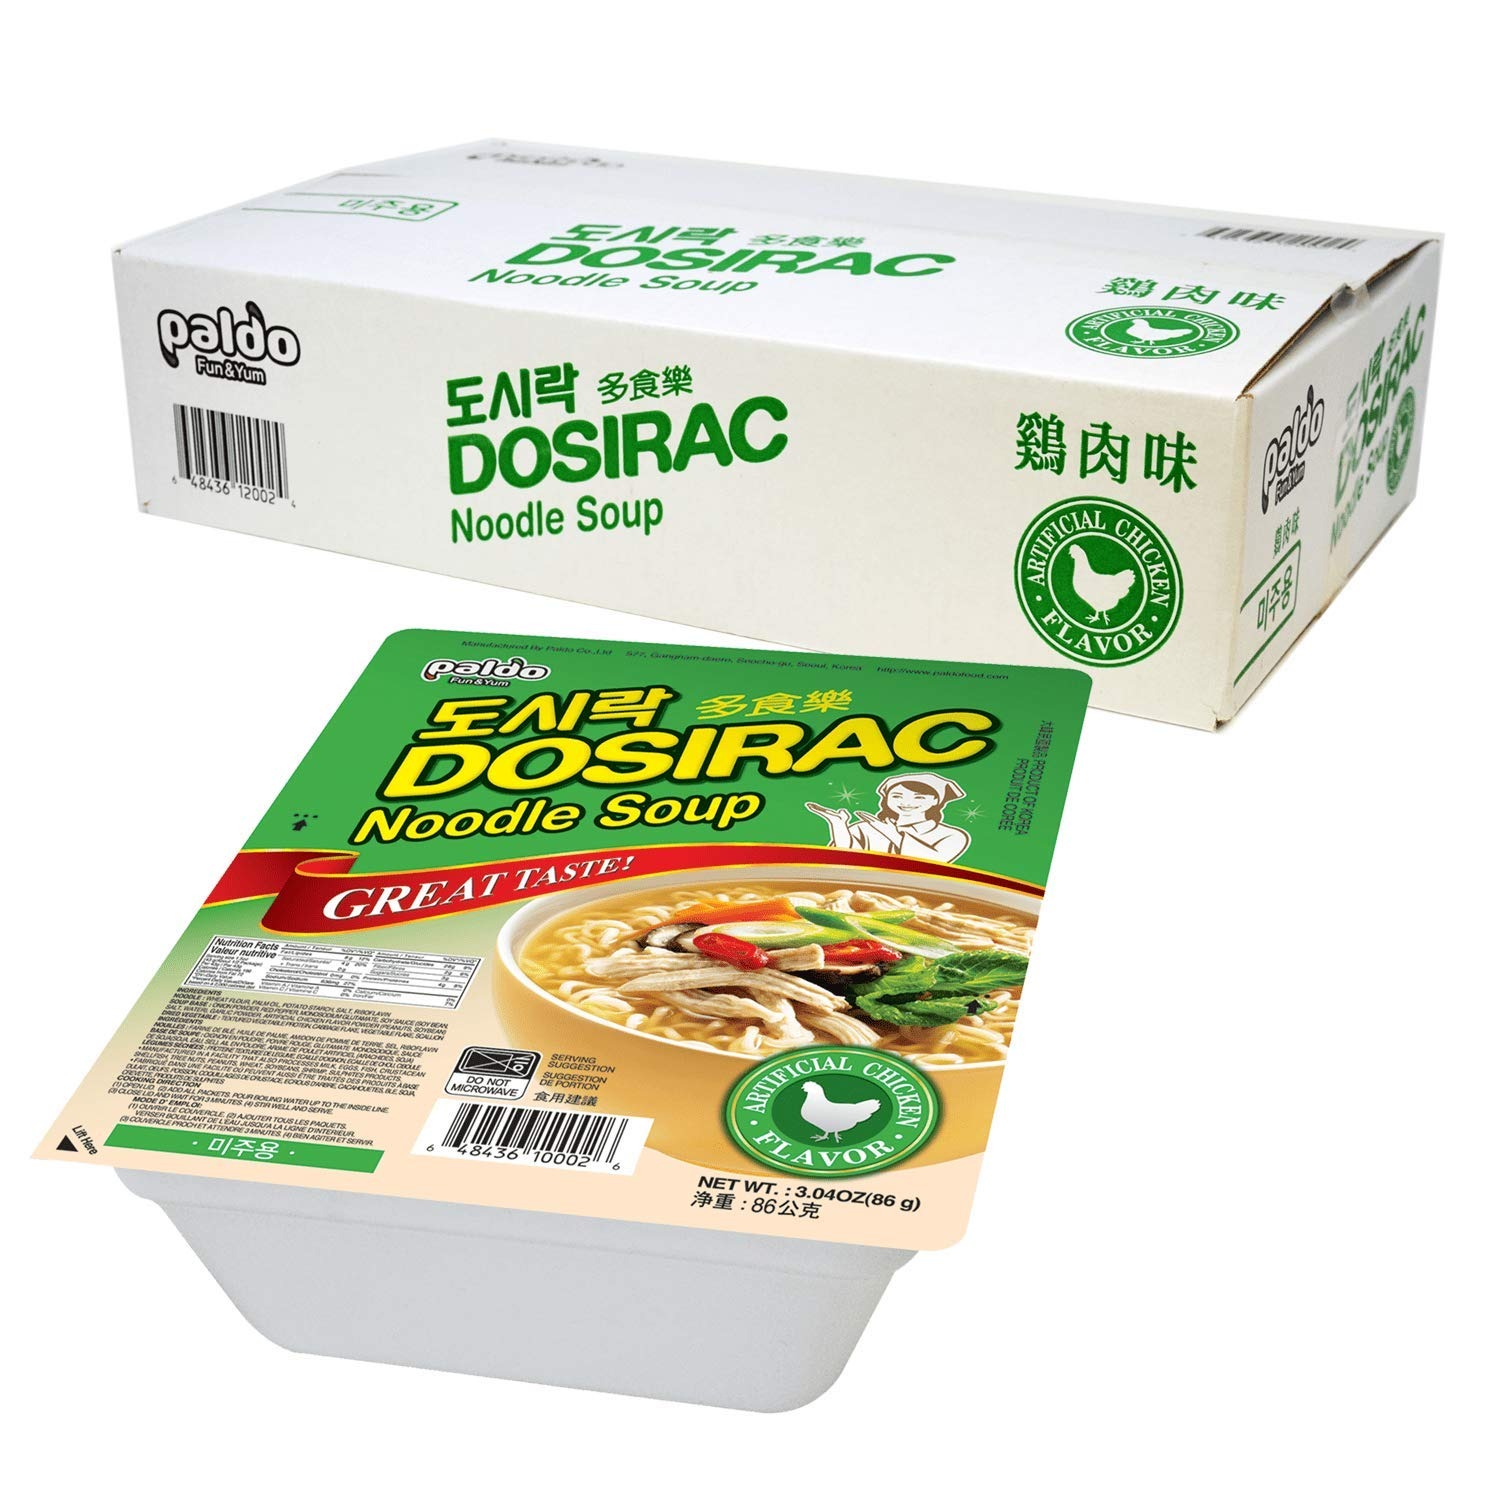
Item Name: Paldo Fun & Yum Dosirac Chicken Noodle Soup Bowl, Pack of 12, Best Oriental Style Korean Ramyun Dosiracmen, Most Loved Korean Noodles, Non-Spicy K-Food, 팔도 도시락면 컵라면 닭고기맛 86g (3.04 oz) x 12
Product Description: <p><strong>Paldo Fun &amp;&nbsp;Yum Dosirac Chicken Noodle Soup Bowl [12 Pack]</strong></p> <ul> <li>True happiness in a little square Dosirac, refreshingly chicken noodles in square bowl for your convenience!</li> <li>Ready for enjoy in 3 minutes with hot water.</li> <li>The bowl contains the noodle block, a sachet of seasoning powder and sachet of dried garnish.</li> <li>Make a full meal by adding your favorite meat along with some vegetables.</li> <li>Recommended to Vegetarian.</li> <li>Enjoy authentic Korean flavor in the comfort of your own home!</li> </ul> <p>&nbsp;</p> <p><strong>SPECIFICATIONS:</strong><br /> Net weight: 86 grams (3.04 oz)<br /> Ingredients: Chicken flavor</p> <p><strong>What you get?</strong><br /> 12 pack of Dosirac Noodle Soup Chicken Flavor</p>
Value: 36.48
Unit: Ounce

Price: 28.95